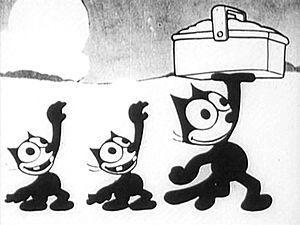
Voici la liste des courts-métrages diffusés en salle de cinéma avec le personnage de Félix le Chat : 184 dessins animés, dont 169 muets et 15 sonores, datant entre 1919 et 1930. S'y ajoutent quelques séries télévisées et longs-métrages d'animation mettant en scène Félix, à partir des années 1960.